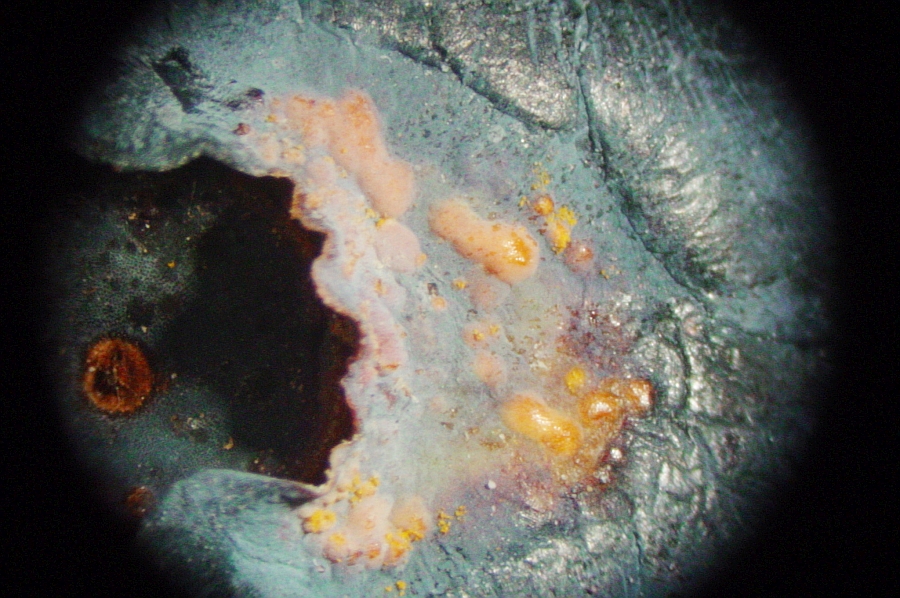
Plant: Blueberry
Disease: blueberry rust